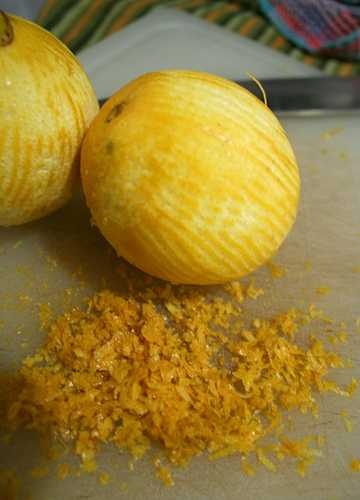
Label: Lemon